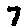
Label: 7